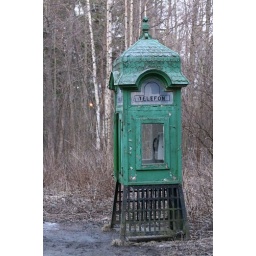
telephone in the forest